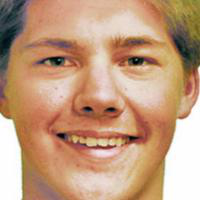
Age group: age 11-20